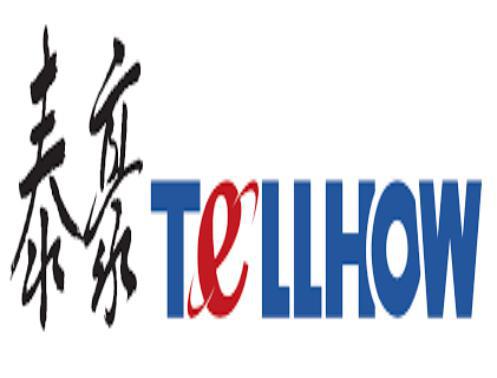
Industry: Others